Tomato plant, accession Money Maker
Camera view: horizontal (90 deg, fisheye); turntable rotation: 180 degrees
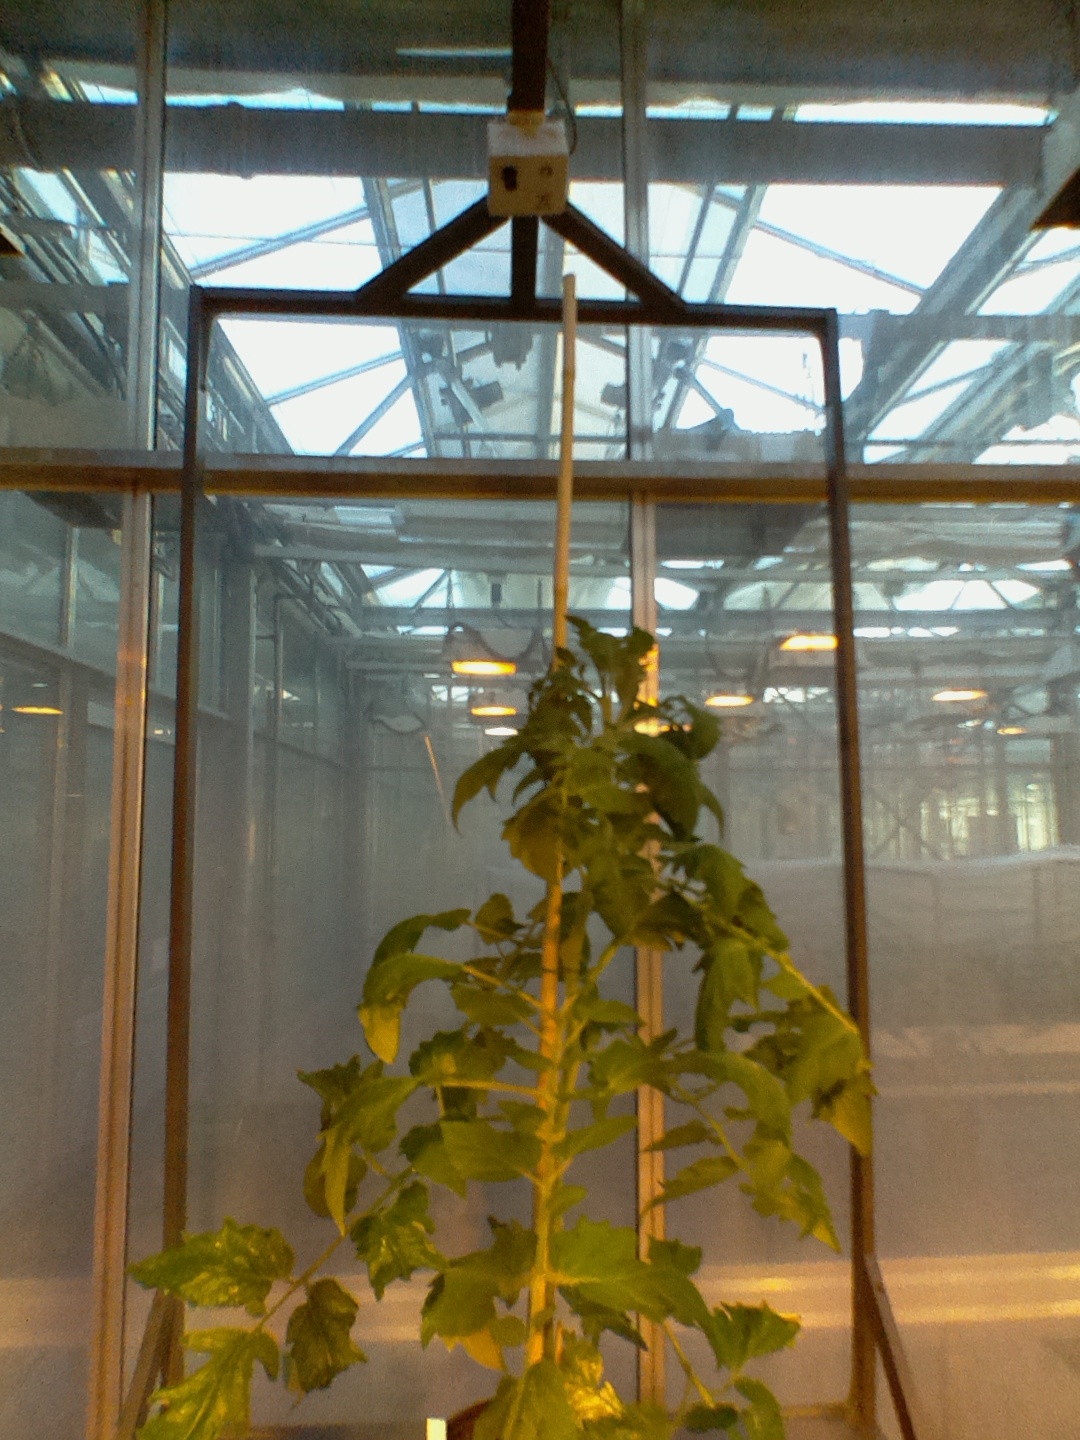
BBCH growth stage 63: 30%-40% of flowers open